Mongol invasions of the Levant

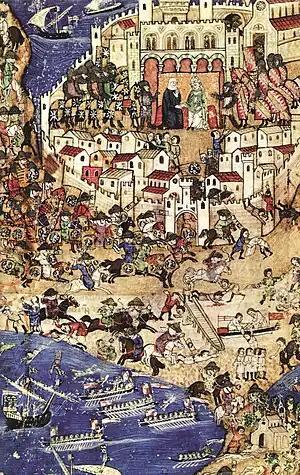
Mamluks offensive at the Fall of Tripoli in 1289.

The two Western Mongol realms, the Golden Horde and the Il-Khanate, were already in open war. The roots of the conflict were related to battles between the descendants of Genghis Khan over the control of the Empire. The immediate successor to Genghis Khan was his son Ögedei, but the leadership was then taken by force by the descendants of Genghis' son Tolui. During the reign of Kublai Khan (son of Genghis' son Tolui), descendants of Genghis's other sons Ögedei, Chagatai, and Jochi sought to oppose the rule of Kublai. The Ilkhanate had been founded by Hulagu, another of Tolui's sons, who was therefore loyal to Kublai. The Golden Horde had been founded by Genghis' son Jochi, following the Mongol invasion of Central Asia. Genghis had designated several of the territories south of the Caucasus to Jochi, specifically Georgia, and the Seljukid Sultanate. Hulagu, with the backing of his brother the Great Khan Kublai, invaded and captured these territories in 1256, even installing his capital in the center of the disputed territories, at Maragha. Berke, the leader of the Golden Horde, could not tolerate this infringement of his inheritance, and a drawn-out conflict between the two Mongol realms continued well into the 14th century.